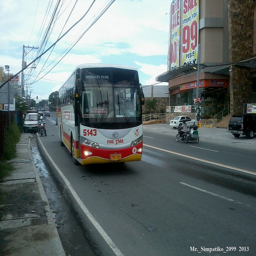
A city buss driving down a quiet street.
A bus driving down a street next to a tall building.
A city bus driving down a street, past a store.
A bus travelling pass a store and parked cars.
a red white and yellow bus some buildings and cars